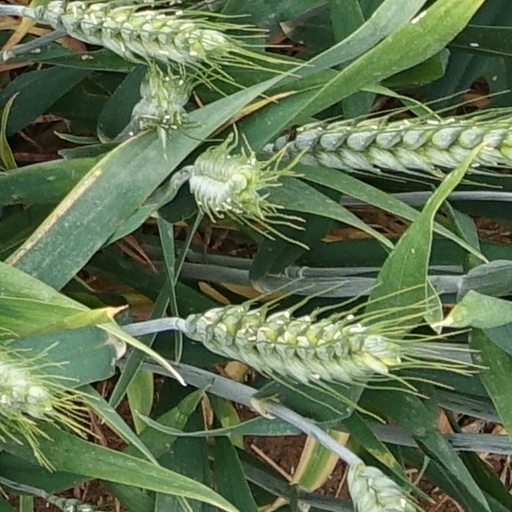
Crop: wheat